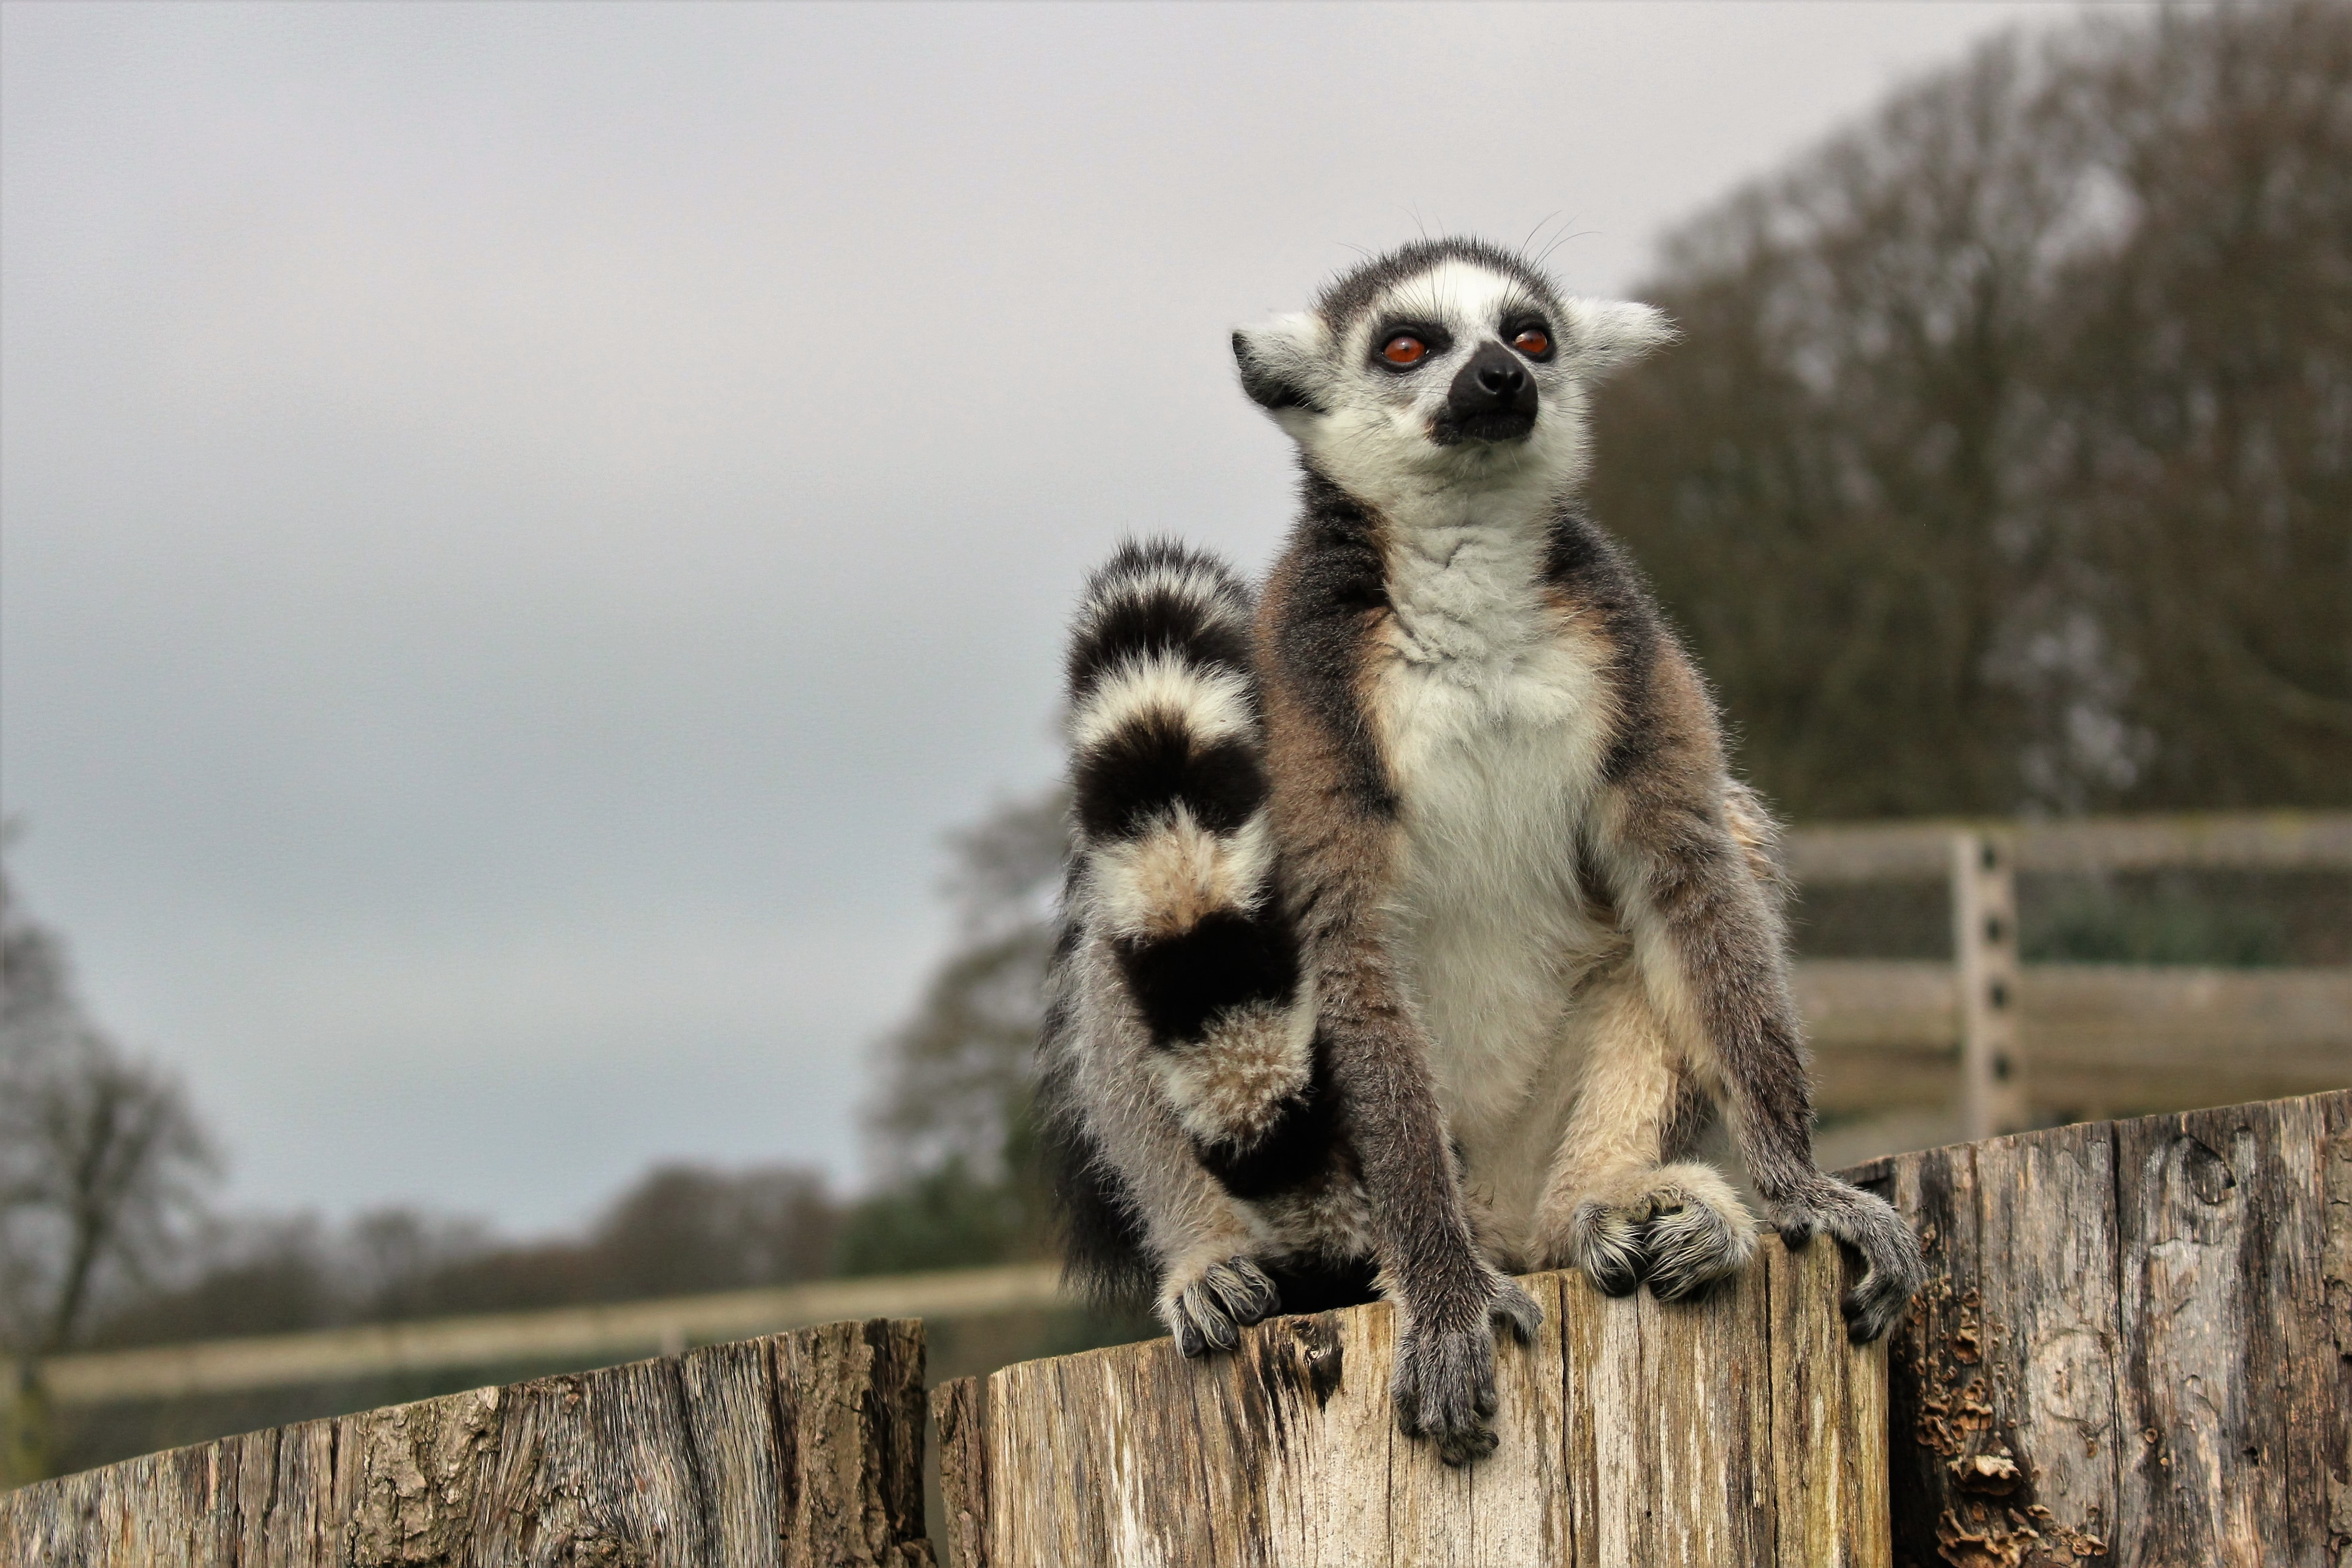
animal, cute, wildlife, wild, zoo, fluffy, africa, mammal, fauna, primate, outdoors, tail, stripes, madagascar, vertebrate, lemur, meerkat, ring tailed